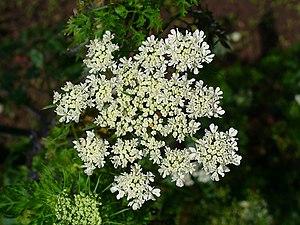
La Petite Ciguë ou Ciguë des jardins dite aussi éthuse ciguë, faux-persil, ciguë des moissons, persil des chiens ou ache des chiens, est une plante herbacée annuelle de la famille des Apiacées. Cette plante peut se révéler très toxique.